Run TMC

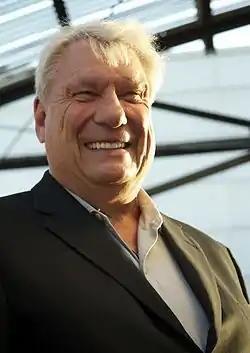
Run TMC thrived under coach Don Nelson.

Mullin joined the Warriors in 1985, Richmond was drafted by Golden State in 1988, and Hardaway was a rookie in 1989. They were the core of the Warriors' uptempo offense, known as "Nellie Ball" after their coach Don Nelson. Nelson was a Warriors vice president in 1987–88 before becoming their coach and general manager starting in 1988–89.